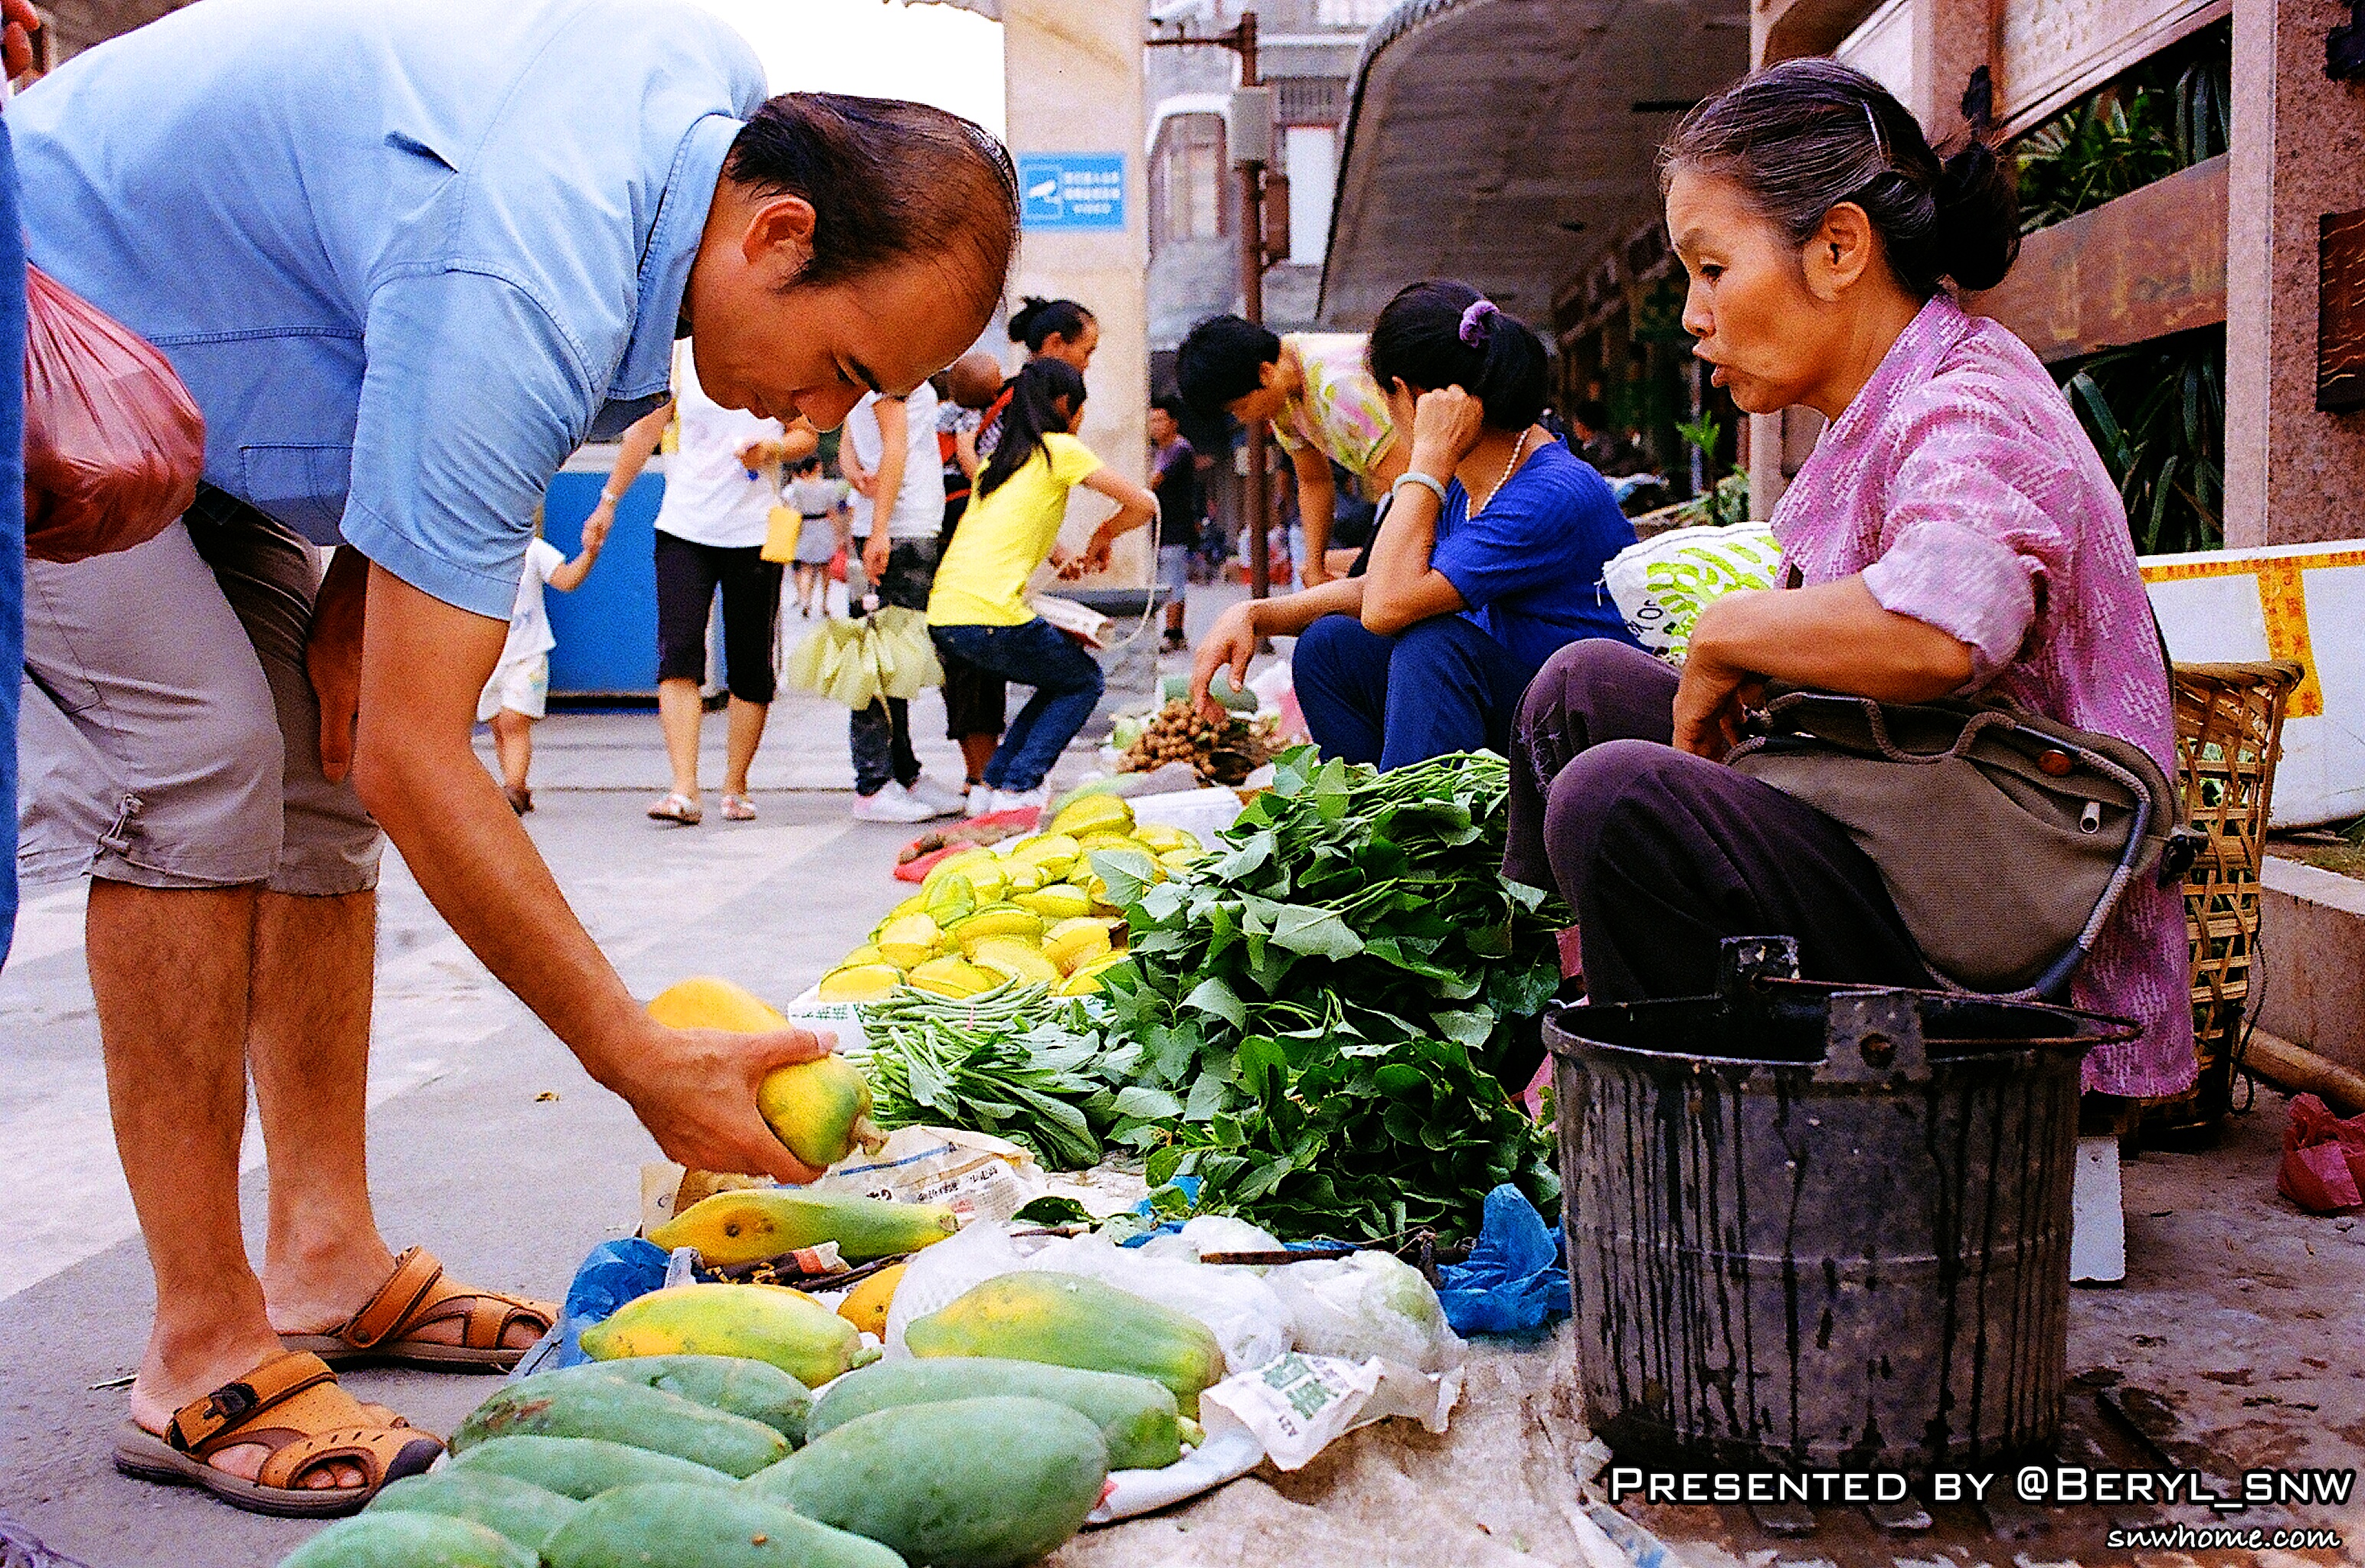
person, people, town, old, bike, city, river, film, dish, food, vendor, community, market, nikon, public space, canton, kodak, china, guangzhou, f3, negatives, sense, human settlement